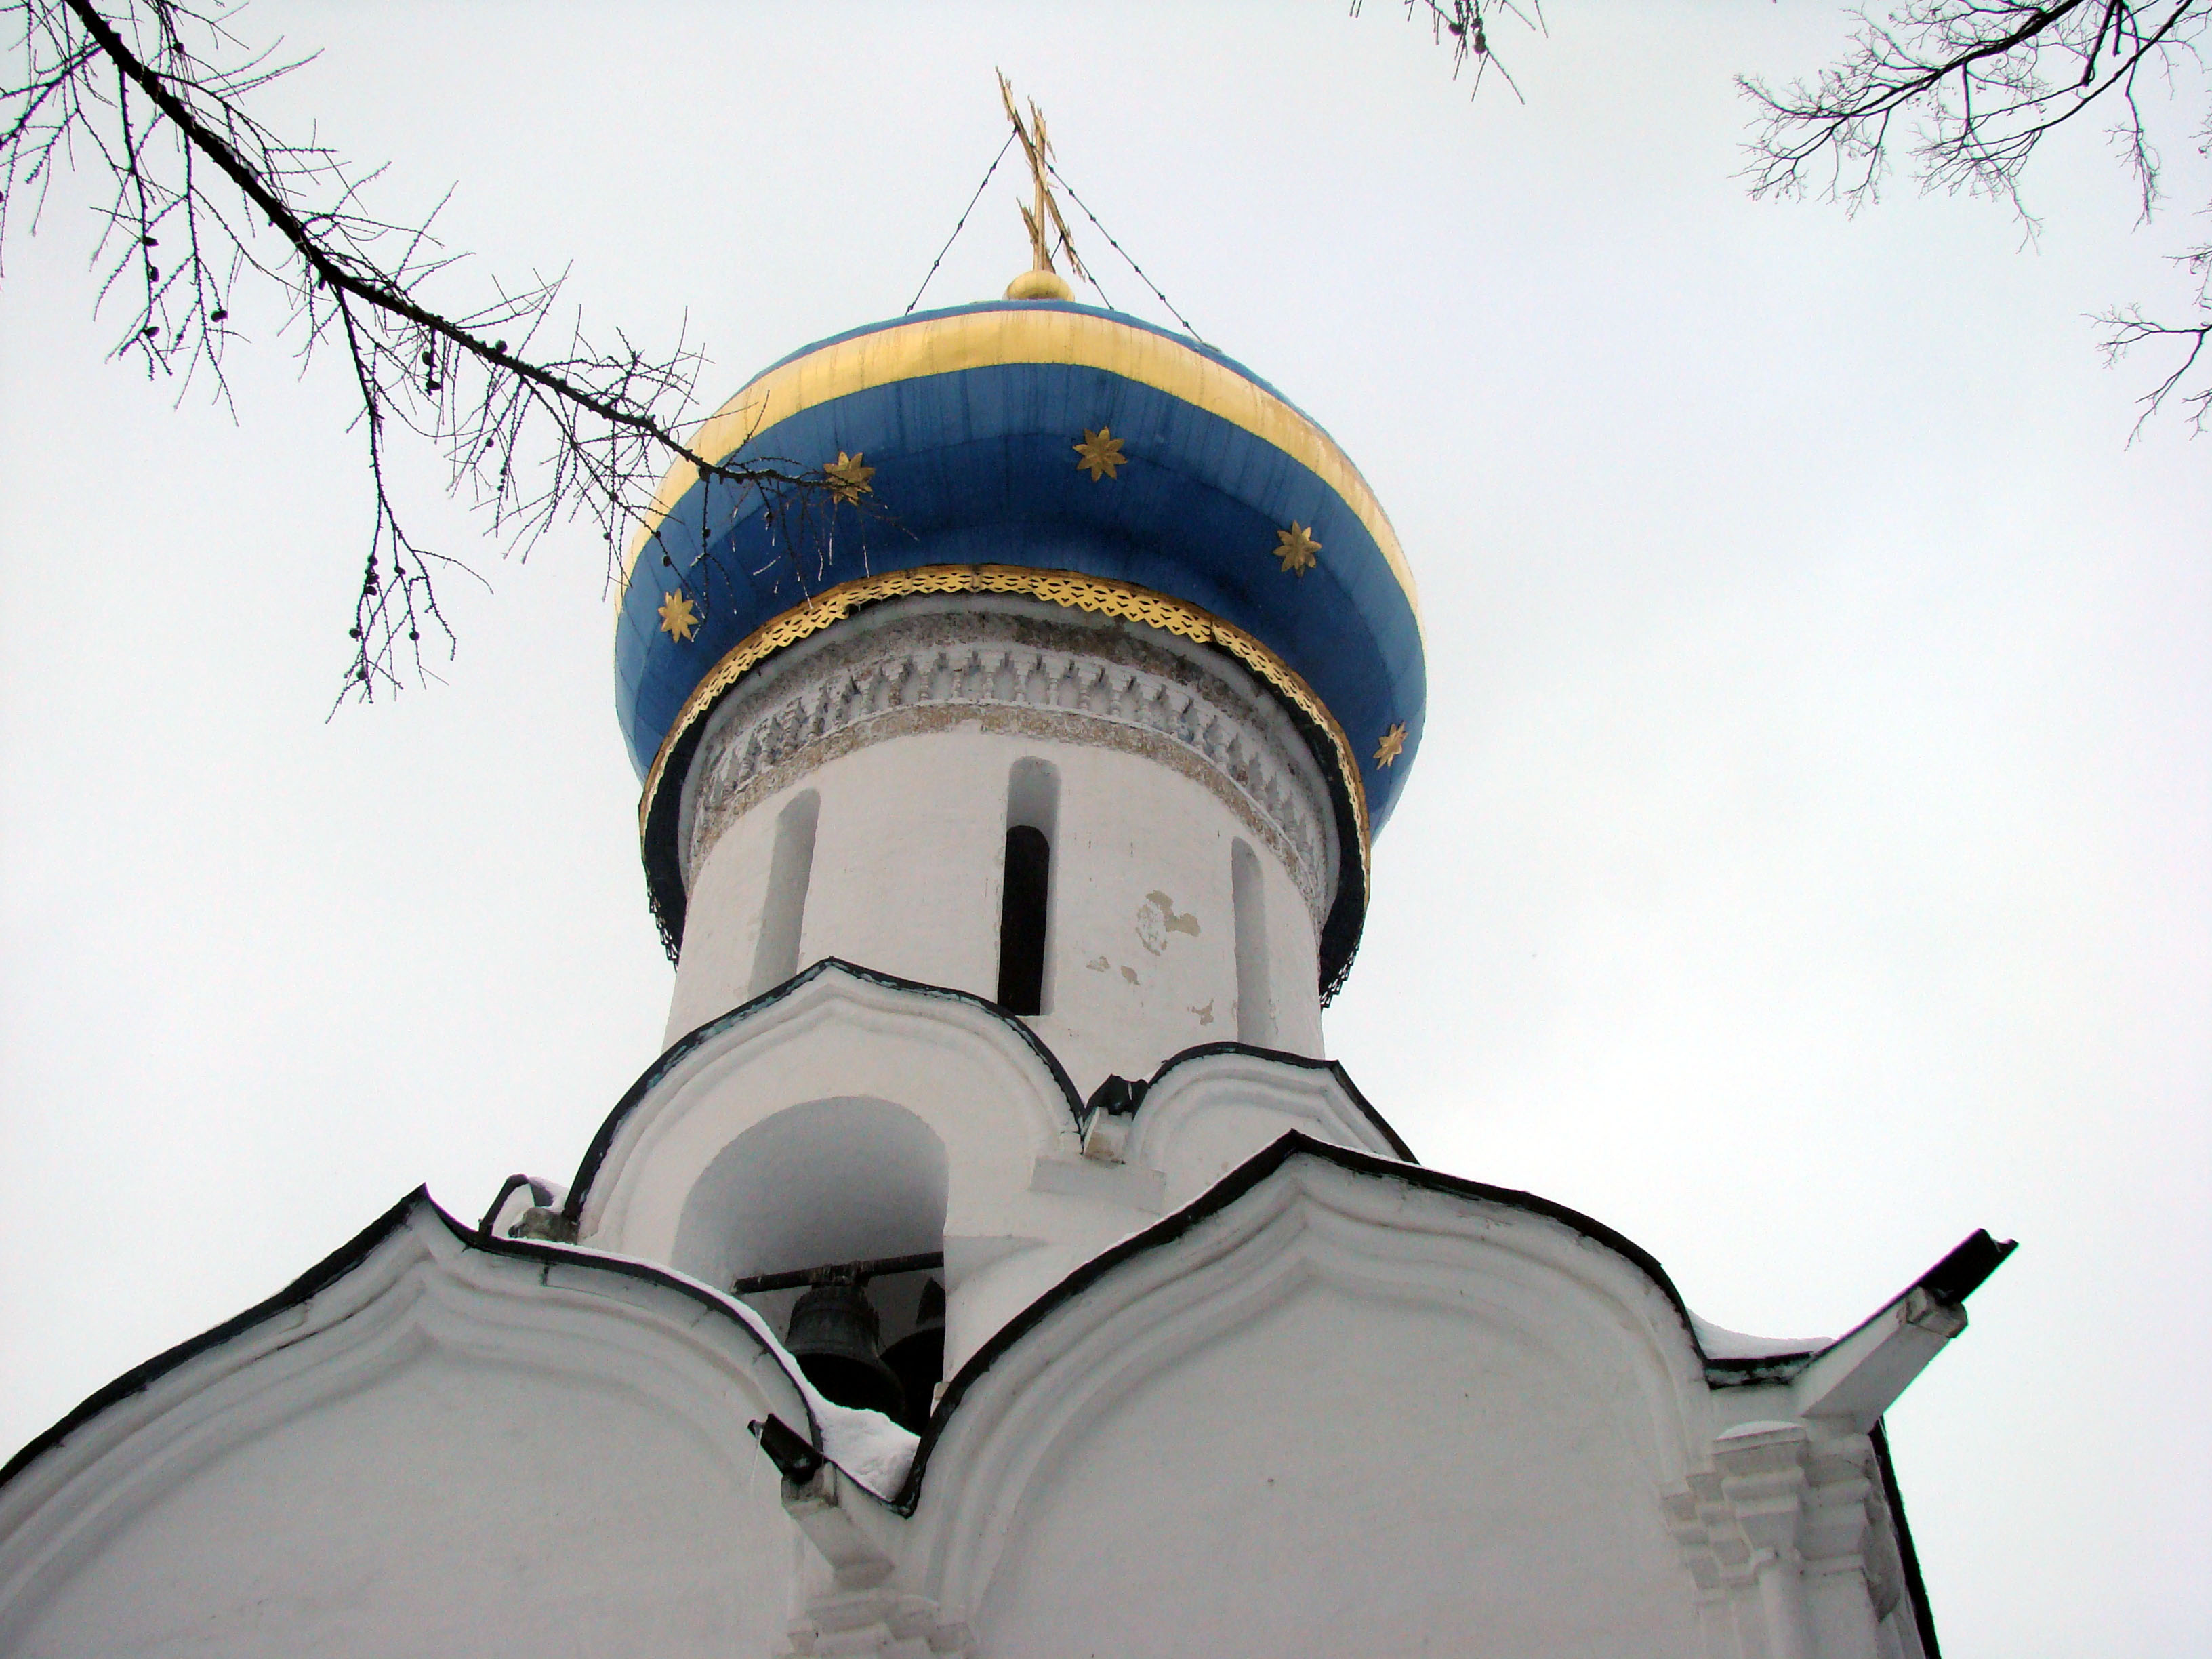
snow, winter, weather, season, sony, russia, sergievposad, moscowregion, sergiyevposad, dsc, h9, dsch9, atmosphere of earth